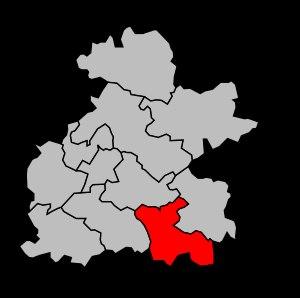
Le canton de Tonneins est un canton français situé dans le département de Lot-et-Garonne, en région Nouvelle-Aquitaine.